Samsung Experience

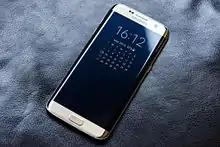
The always-on display on the Galaxy S7 Edge, displaying the time and the calendar

Most of Samsung's mobile devices have AMOLED displays and the screen is left mostly black when the always-on display is active; only illuminated pixels require power since they are LEDs. The screen will display the current time, the calendar, or a selected image. There are different styles for each option (the clock has 7 styles, the calendar has 2 styles, and the image has 3 styles). Later on, additional functionality was added to turn on the always-on display feature either in a scheduled manner, or keep it always on. The always-on display also adjusts its brightness as per the ambient light brightness automatically.